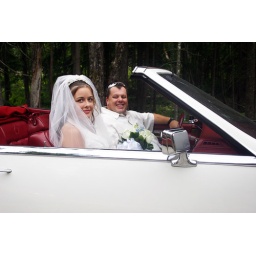
bride and dad in car at house